Post-Soviet states

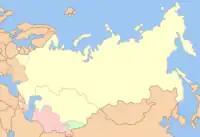

The Eurasian Economic Union is an economic union of post-Soviet states. The treaty aiming for the establishment of the EAEU was signed on 29 May 2014 by the leaders of Belarus, Kazakhstan and Russia, and came into force on 1 January 2015. Treaties aiming for Armenia's and Kyrgyzstan's accession to the Eurasian Economic Union were signed on 9 October 2014 and 23 December respectively. Armenia's accession treaty came into force on 2 January 2015. Kyrgyzstan ratified its accession's treaty in May 2015, and it came into force in August 2015. Moldova and Tajikistan are prospective members.